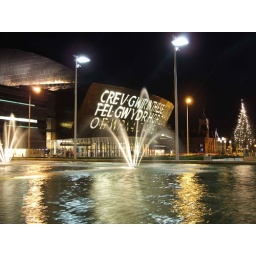
Showing the millennium centre, water fountains and christmas tree in the Bay in Cardiff, Wales